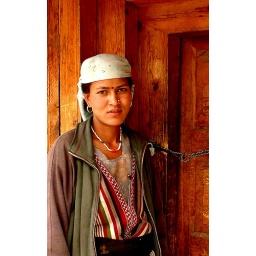
The same woman who is sitting on sand in prev. pic.